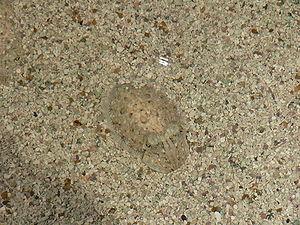
Les chromatophores sont des cellules pigmentaires qui réfléchissent la lumière présente dans le tégument de certains animaux. Ils sont en grande majorité responsables de la couleur de la peau et des yeux des animaux à sang froid et sont créés par la crête neurale durant le développement embryonnaire. Ils sont situés à la surface du tégument de certains Amphibiens, Poissons, Reptiles, Crustacés et Céphalopodes. Les brusques modifications de couleur des téguments, visibles chez certaines espèces, sont dues aux variations de taille des chromatophores, à la migration des pigments ou à la réorientation de lamelles réfléchissantes, sous contrôle hormonal, nerveux ou mixte. Ces modifications de couleur sont souvent employées comme moyen de camouflage par homochromie, mais peuvent aussi être déclenchées par des variations d'humeur, de température, de nature de l'environnement local, ou par le stress.